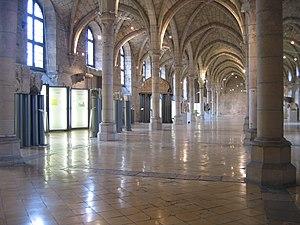
Ce tableau présente la liste de tous les monuments historiques classés ou inscrits dans la ville de Dijon, Côte-d'Or, en France. Avec 213 monuments classés ou inscrits, Dijon est la neuvième ville française comptant le plus de monuments historiques, après Paris, Bordeaux, La Rochelle, Nancy, Lyon, Rouen, Arras et Strasbourg.
Le musée archéologique de Dijon est un musée d'« archéologie bourguignonne » fondé en 1832 à Dijon en Côte-d'Or, labellisé Musée de France, avec des collections sur « l'homme en Bourgogne » durant la Préhistoire, Protohistoire, Gaule romaine puis au Moyen Âge ainsi que des collections sur l'art paléochrétien, l'art sacré et l'architecture chrétienne. Il est hébergé depuis 1934 dans l'aile principale de l’ancienne abbaye Saint-Bénigne de Dijon.
L'abbaye Saint-Bénigne de Dijon est une ancienne abbaye de moines bénédictins, fondée au IXᵉ siècle. Elle est située au centre de Dijon.
Plusieurs musées consacrés à des domaines très variés sont implantés à Dijon.